Thompson Speedway Motorsports Park

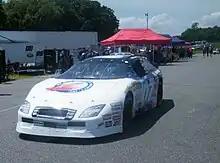
An East Series car at Thompson in 2009

Following cleanup from the hurricane of 1938, John Hoenig built a paved oval with turns originally banked at 26 degrees, on his farmland in the northeast corner of Connecticut. A 1.56 mile paved road course operated from 1952 through October 8th, 1956. A 2 mile paved road course operated from May 26th, 1957 through 1967. A 1.7 mile paved road course operated from 1967 to around 1978. A paved dragstrip operated in 1958 and 1959, using the front straight of the oval.